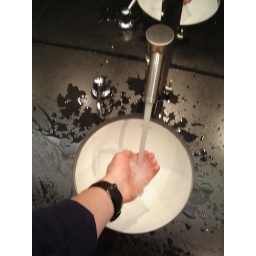
More water ends up outside the sink than in it